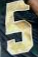
Number: 5